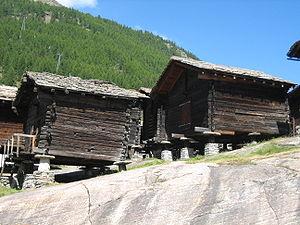
Les réserves de céréales constituent un élément vital pour la survie des groupes humains. Apparue aux environs de la révolution néolithique, la maîtrise du stockage des céréales est essentielle dans l'organisation de la plupart des sociétés car elle est impliquée dans trois activités humaines majeures :
Le raccard, regard ou rascard est un grenier indépendant surélevé bâti en pièce sur pièce et comprenant une aire centrale, des gerbiers latéraux et des pièces à grain.